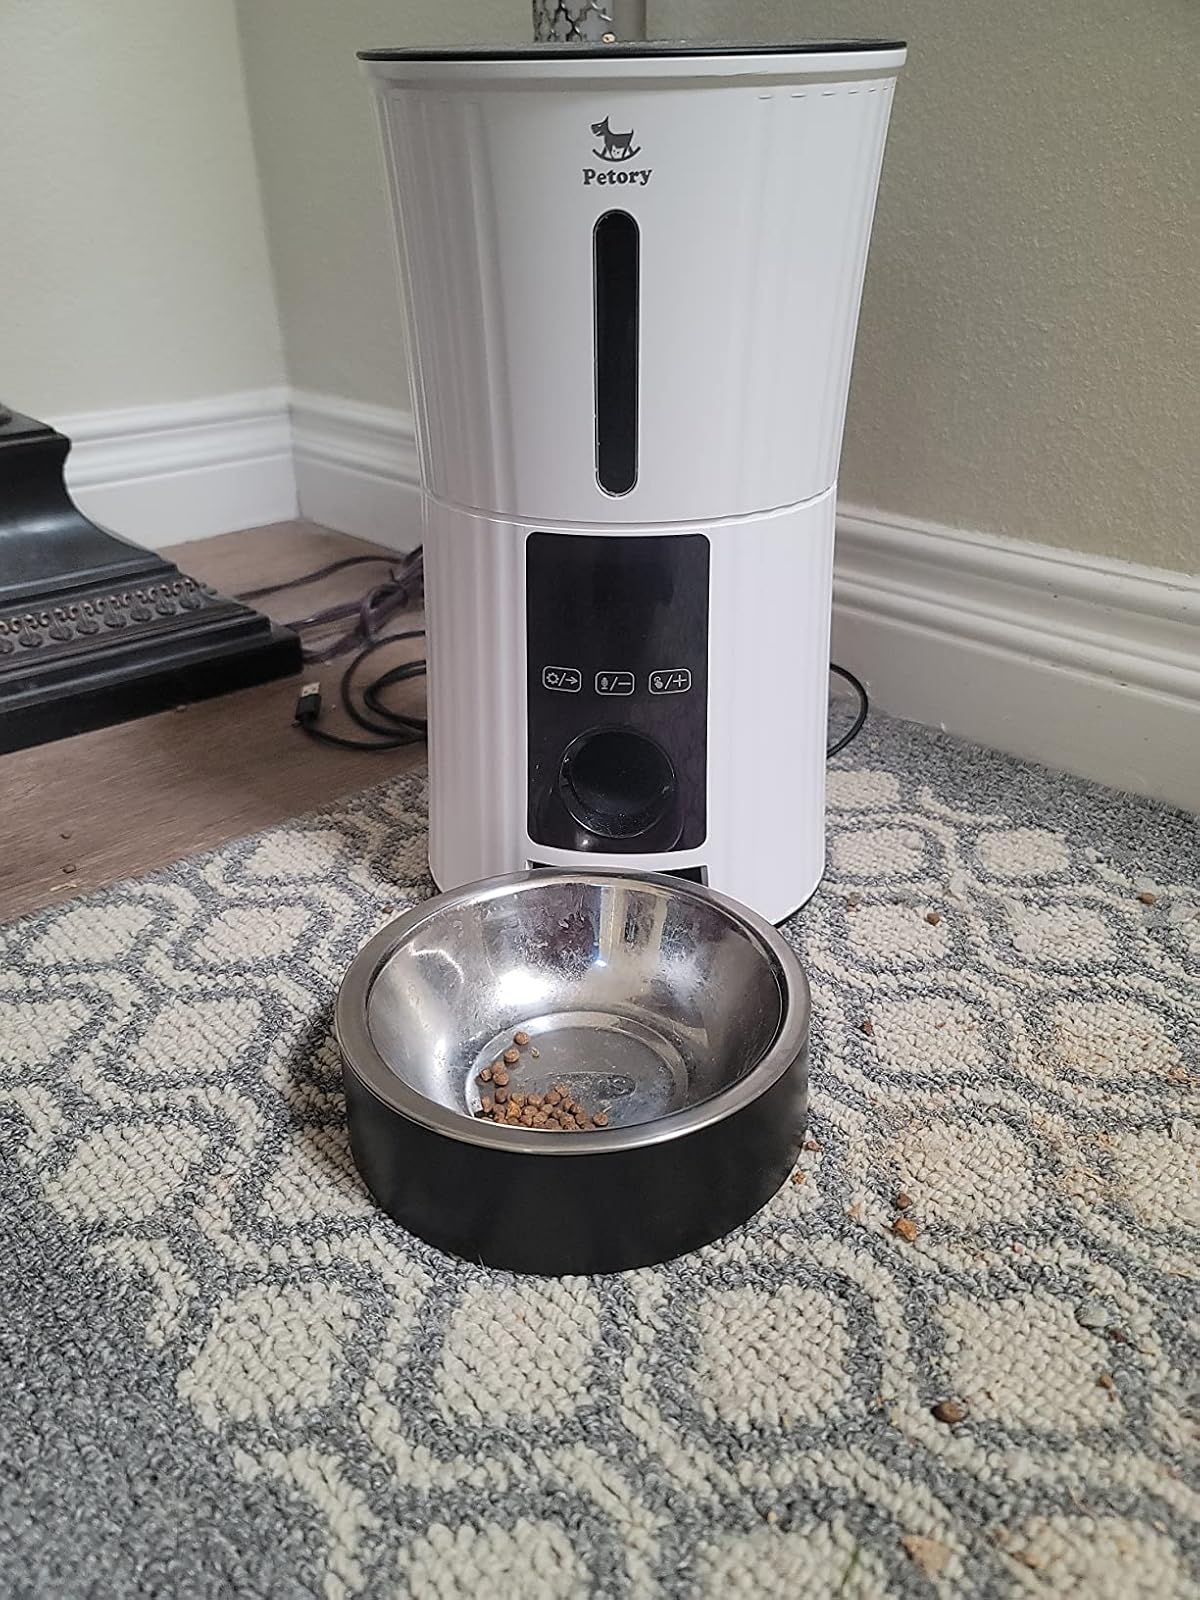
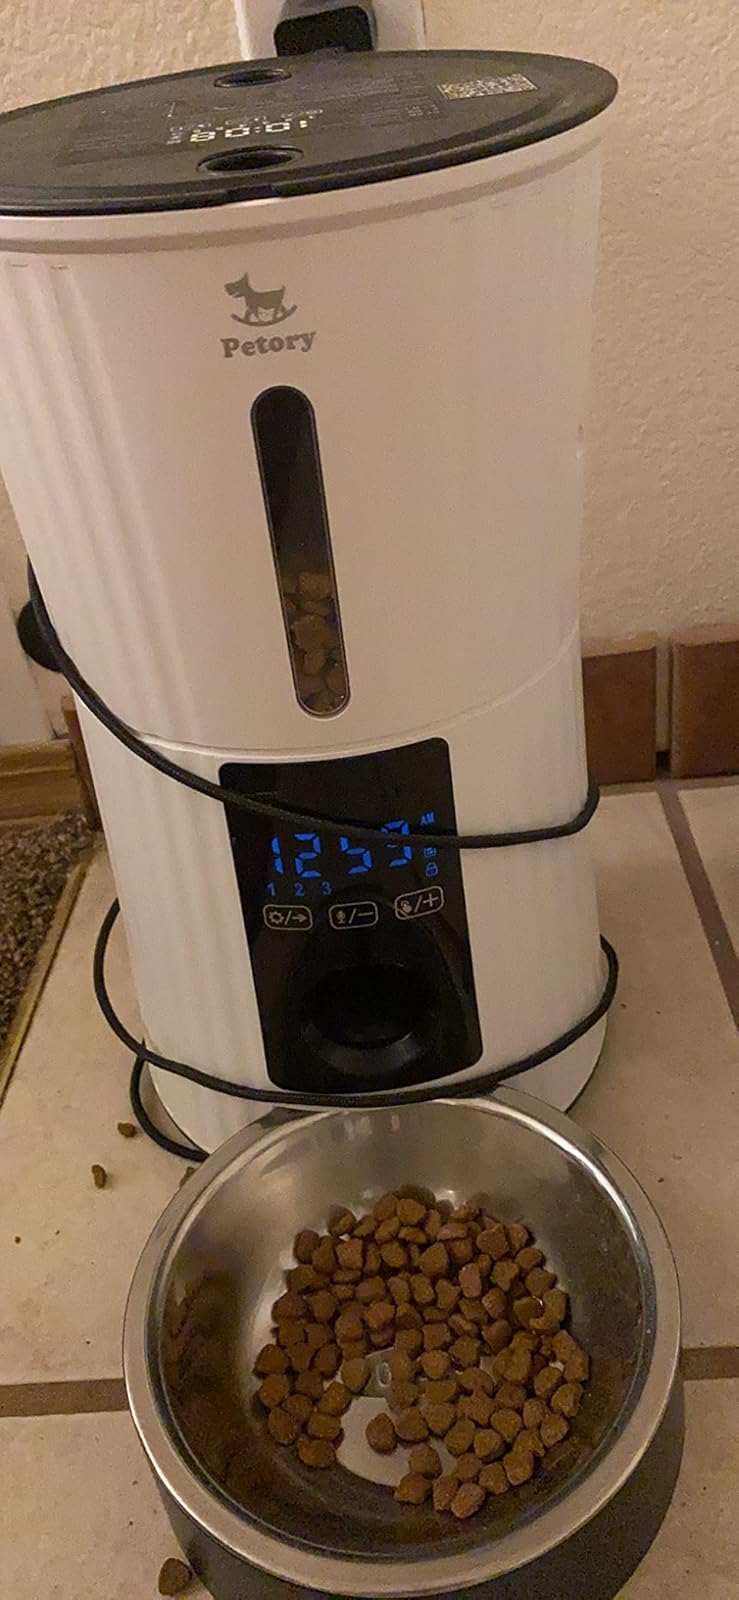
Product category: items_feeder
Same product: yes